Slovak cuisine

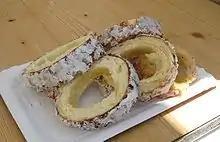
Slices of Skalický trdelník, a traditional cake and sweet pastry, from the Slovak town of Skalica, ready for serving: note the hollow interior created by baking on a cylindrical spit.

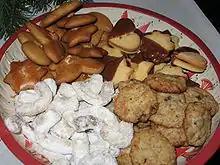
Traditional Slovak cookies

Usually baked at Christmas time, but also all year long, Slovak traditional sweets are usually home baked and harder to find in stores.